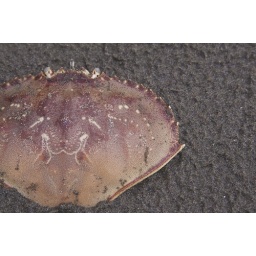
dead crabs in the sand at a beach in humbolt. sad life for the crabs. :[